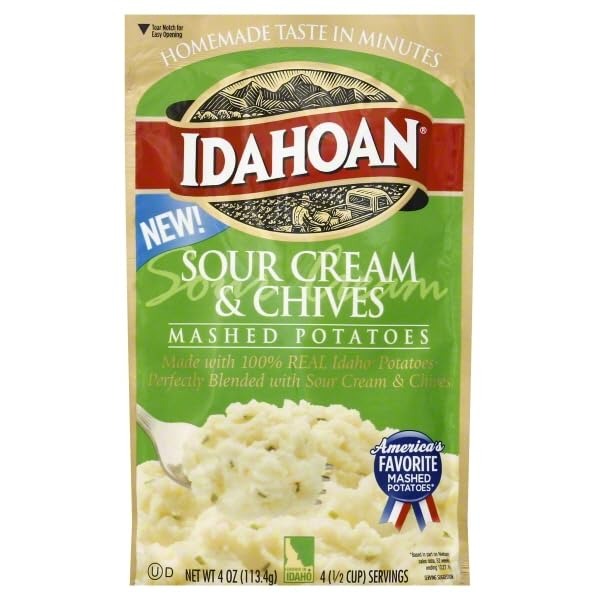
Item Name: Idahoan Sour Cream and Chives Mashed Potatoes 4 oz. (Pack of 12)
Bullet Point 1: Crafted with 100% real Idaho potatoes for superior taste and quality
Bullet Point 2: Rich sour cream and chive flavor enhances any meal
Bullet Point 3: Instant preparation – ready in minutes via stovetop or microwave
Bullet Point 4: Convenient single 4 oz pouch includes four ½ cup servings
Bullet Point 5: Balanced nutrition with fiber and protein per serving
Bullet Point 6: Ideal for quick, wholesome side dishes to complement your favorite recipes
Product Description: Whip up delicious rich mashed potatoes in minutes with Idahoan Sour Cream & Chives Mashed Potatoes! Our instant mashed potatoes are always made with 100-Percent Real Idaho potatoes. Perfect for a variety of wholesome recipes Idahoan Sour Cream & Chives Mashed Potatoes are easy to prepare and ready in minutes. Simply heat water on stovetop or in a microwave add the entire pouch of mashed potatoes and voilà! Each order includes 1 (4 oz) pouch with 4 (1/2 cup) servings. Our mission of innovation will continue to bring you quality 100-percent REAL Idaho potatoes in all the ways you love. (Pack of 12)
Value: 48.0
Unit: Ounce

Price: 1.465